Thomas Attwood (composer)

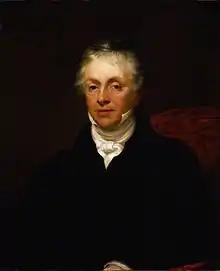
Thomas Attwood

Thomas Attwood (23 November 176524 March 1838) was an English composer and organist. Attwood studied under Mozart and he was friendly with Felix Mendelssohn.